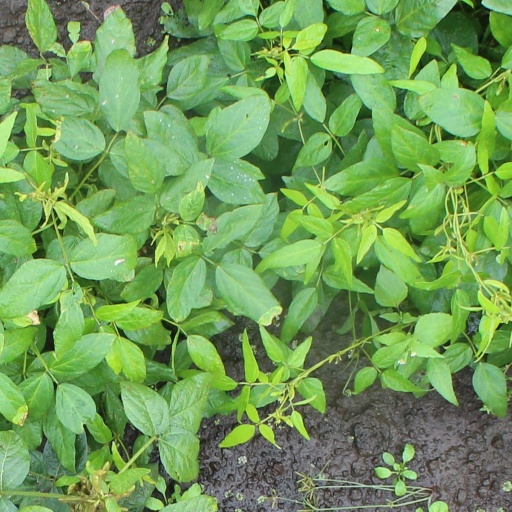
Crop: soybean